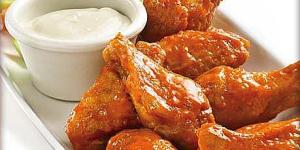
alitas hot wings con la receta secreta